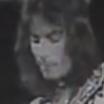
Age: 25